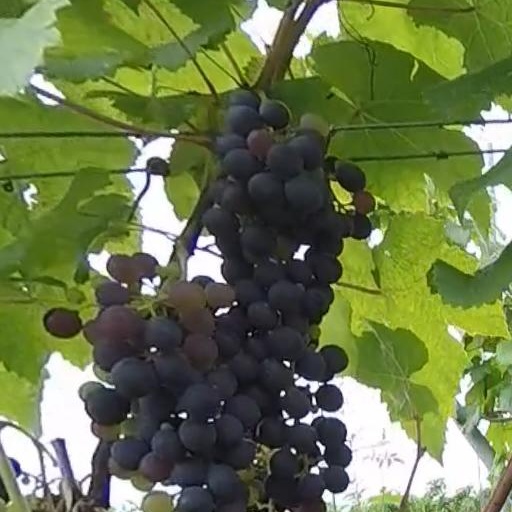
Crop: grape